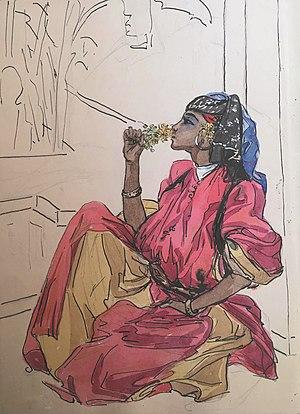
Gouache de l’album Femmes musulmanes dans diverses attitudes Русский: Гуашь написанная Алин Ревейо де Лeнс из сборника Марокканские женщины
Aline Réveillaud de Lens, née Aline de Lens le 2 mars 1881 à Paris et morte le 10 février 1925 à Fès est une écrivaine et une artiste peintre française.